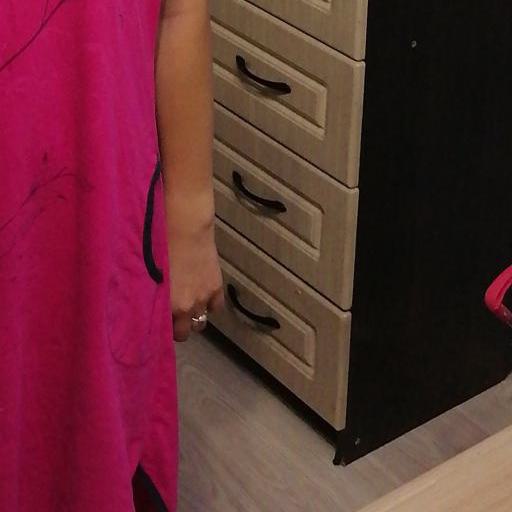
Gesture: no_gesture